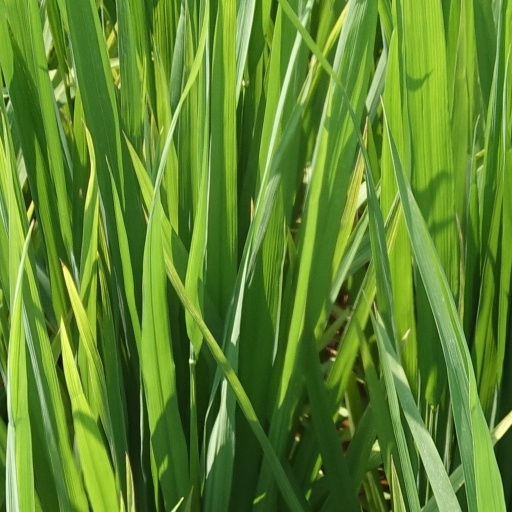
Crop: rice